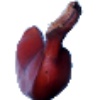
Label: red_banana